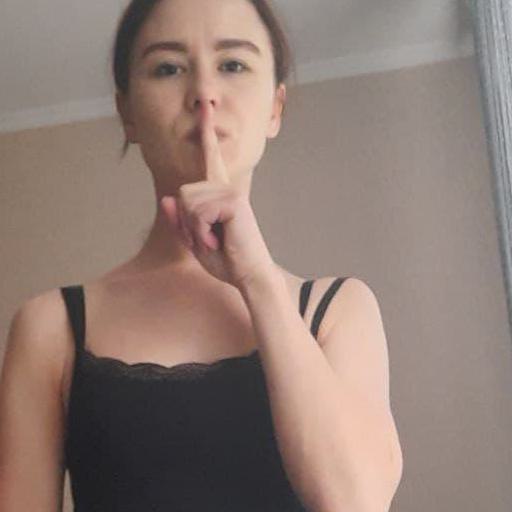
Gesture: mute